Walter Schuck

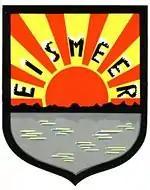
Emblem of JG 5 ""Eismeer""

On 3 September 1943, 9. "Staffel" was scrambled to fend off an inbound attack on Pechenga airfield. Parts of 9. "Staffel" encountered a flight of five Hawker Hurricane fighters approximately east of Murmashi. During this encountered, three Hurricanes were claimed shot down, including two by Schuck. At 14:25 on 12 September 1943, Schuck and his wingman "Unteroffizier" Hermann Amend encountered a flight of P-40s in the vicinity of Murmashi. In this engagement, Schuck claimed two victories. Later that day at 17:02, Schuck claimed another P-40 destroyed, taking his total to 46 aerial victories.